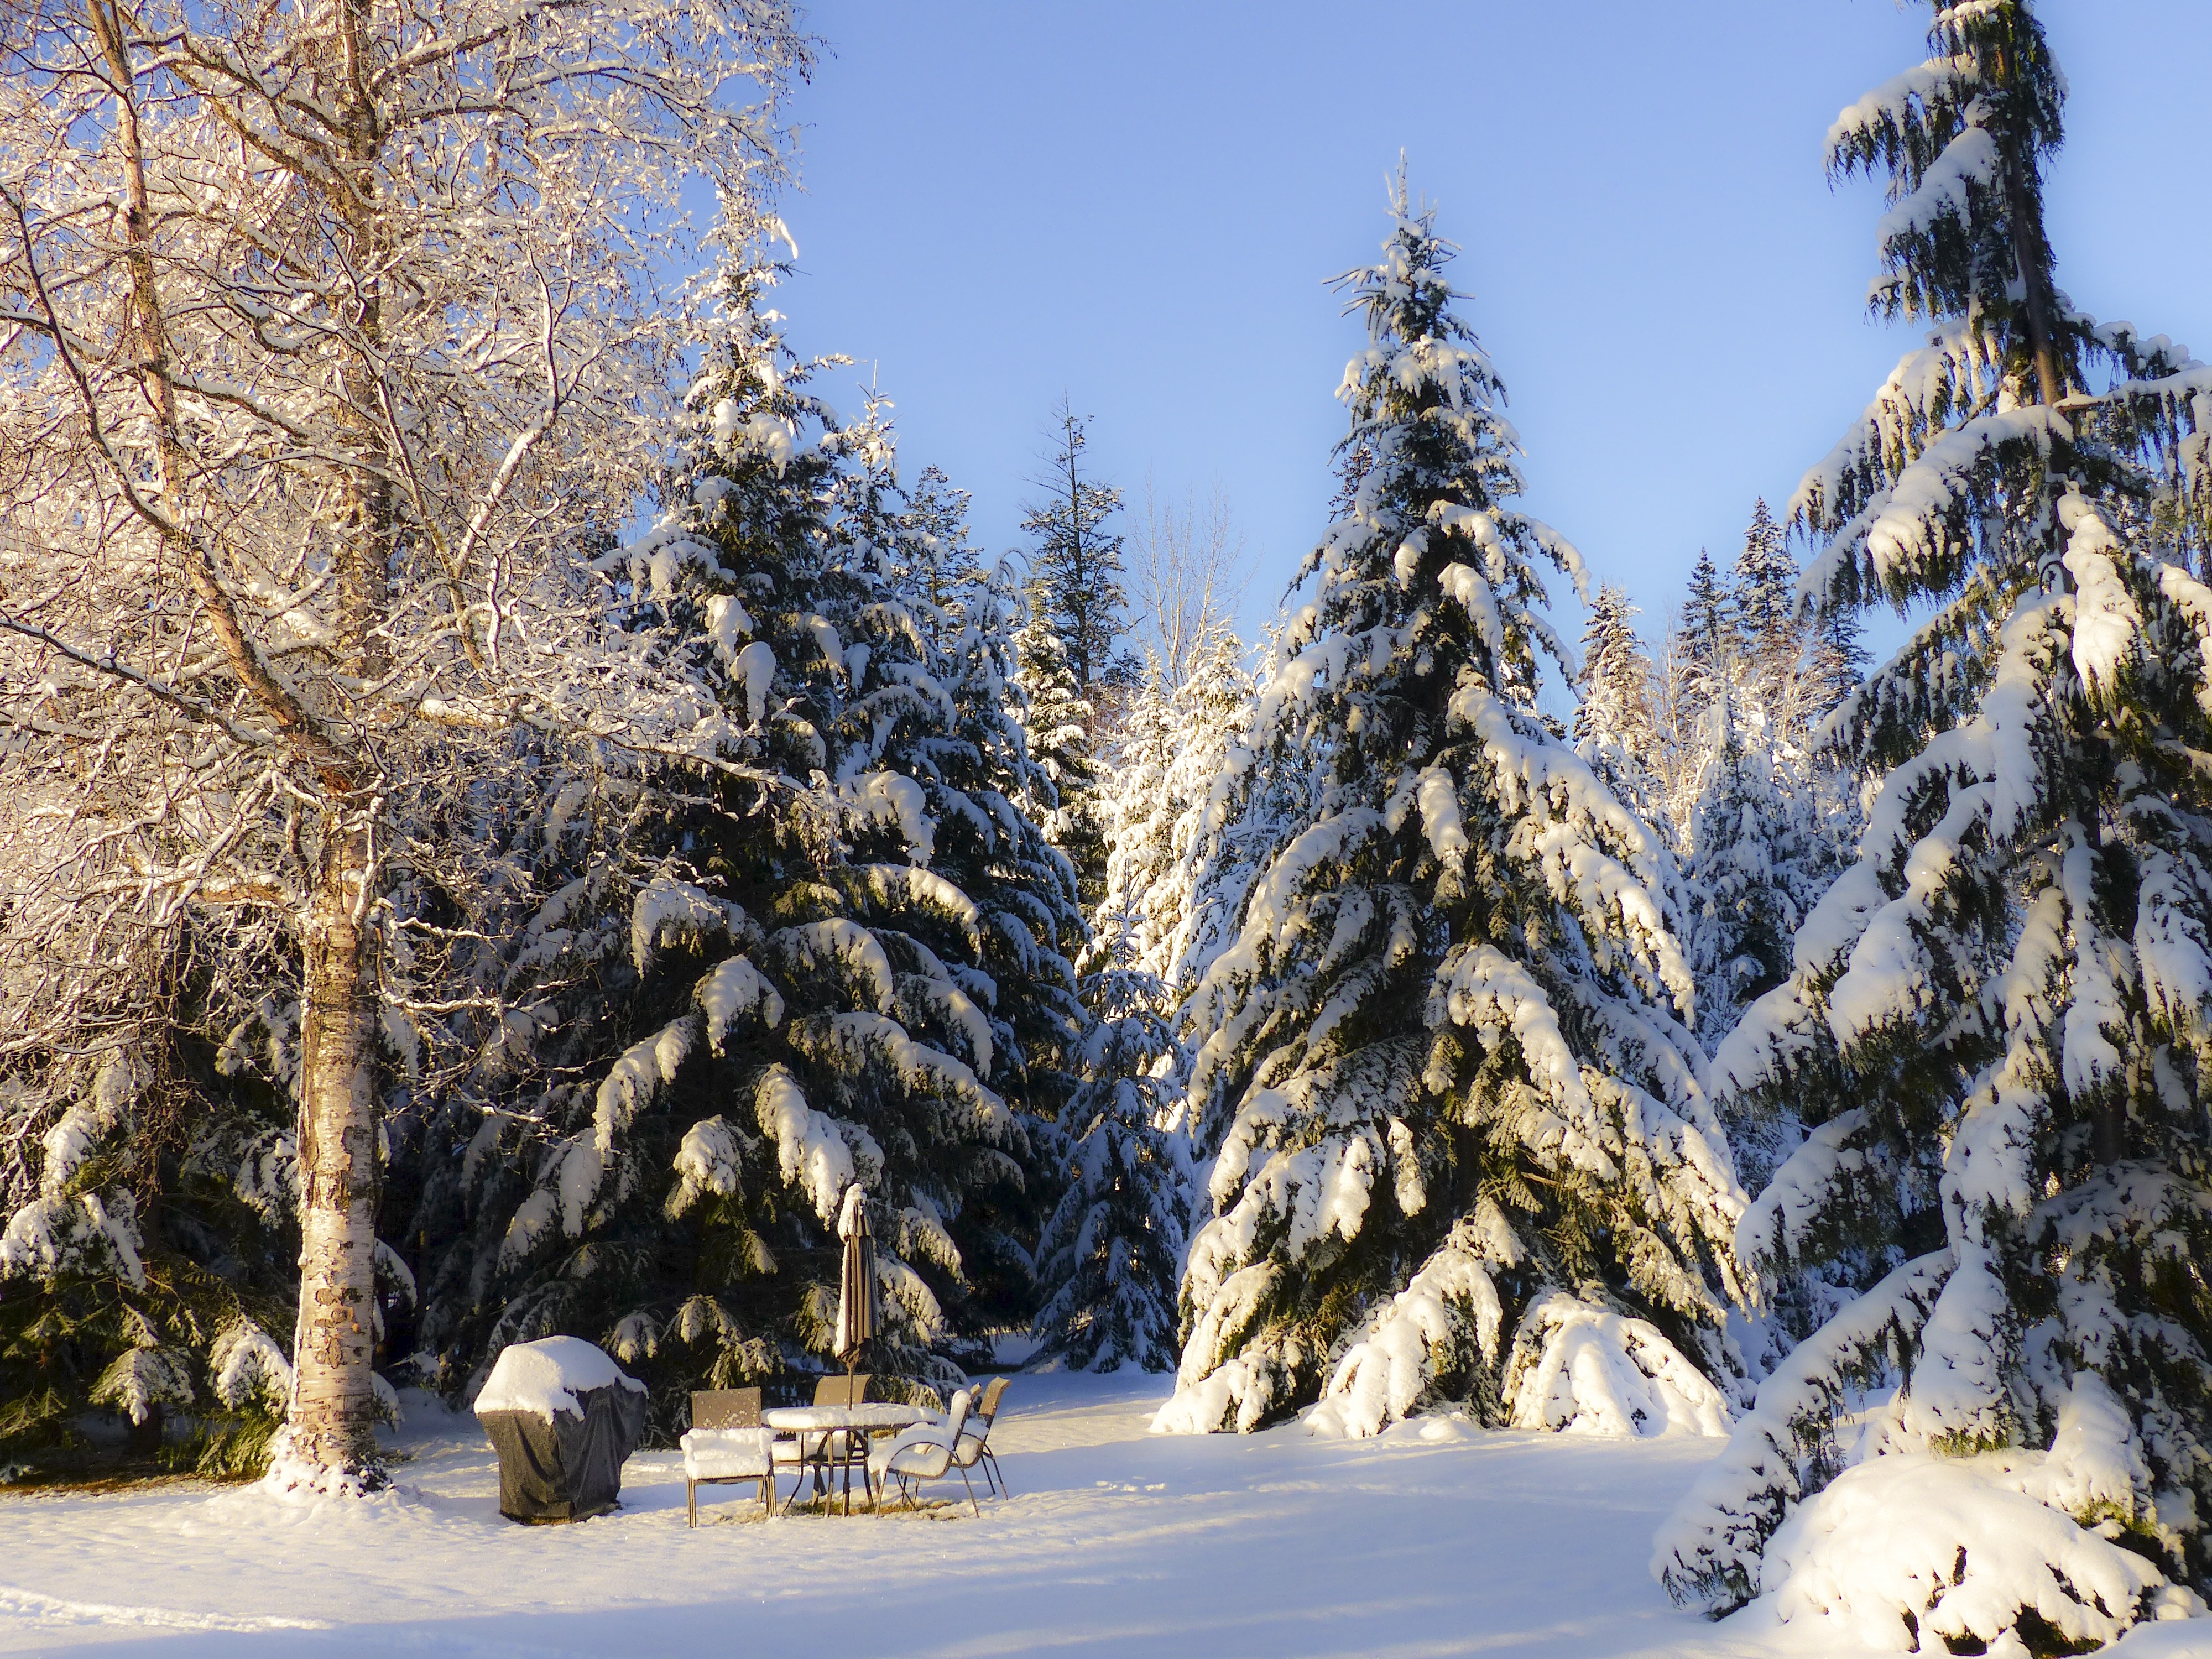
landscape, tree, nature, forest, wilderness, branch, mountain, snow, cold, winter, plant, frost, mountain range, scenery, weather, fir, season, conifer, trees, sunny, dream, spruce, canada, early, larch, british columbia, canim lake, woody plant, land plant, heavy snow